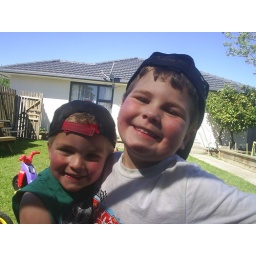
The boys were having a blast playing cricket outside, lost 3 balls over the fence at last count.